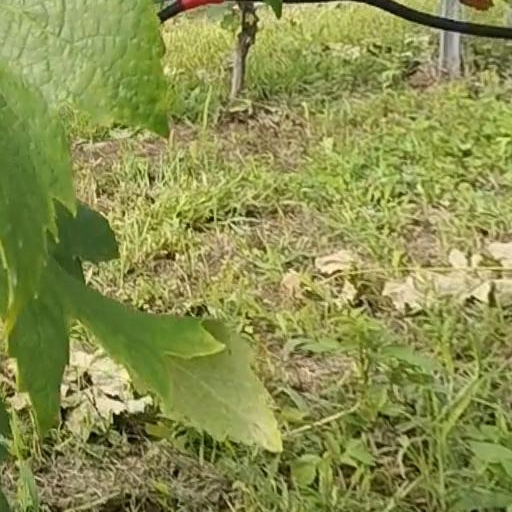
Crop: grape